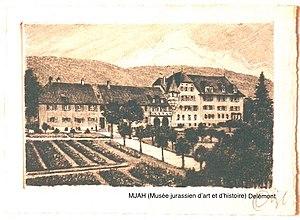
Reproduction d'une ancienne carte postale.
Le Jardin de l'École de culture générale est le jardin de l'ancien couvent des Capucins, à Delémont, dans le canton du Jura, en Suisse.